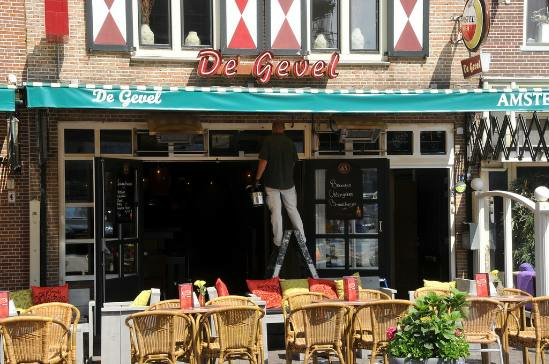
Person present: Yes